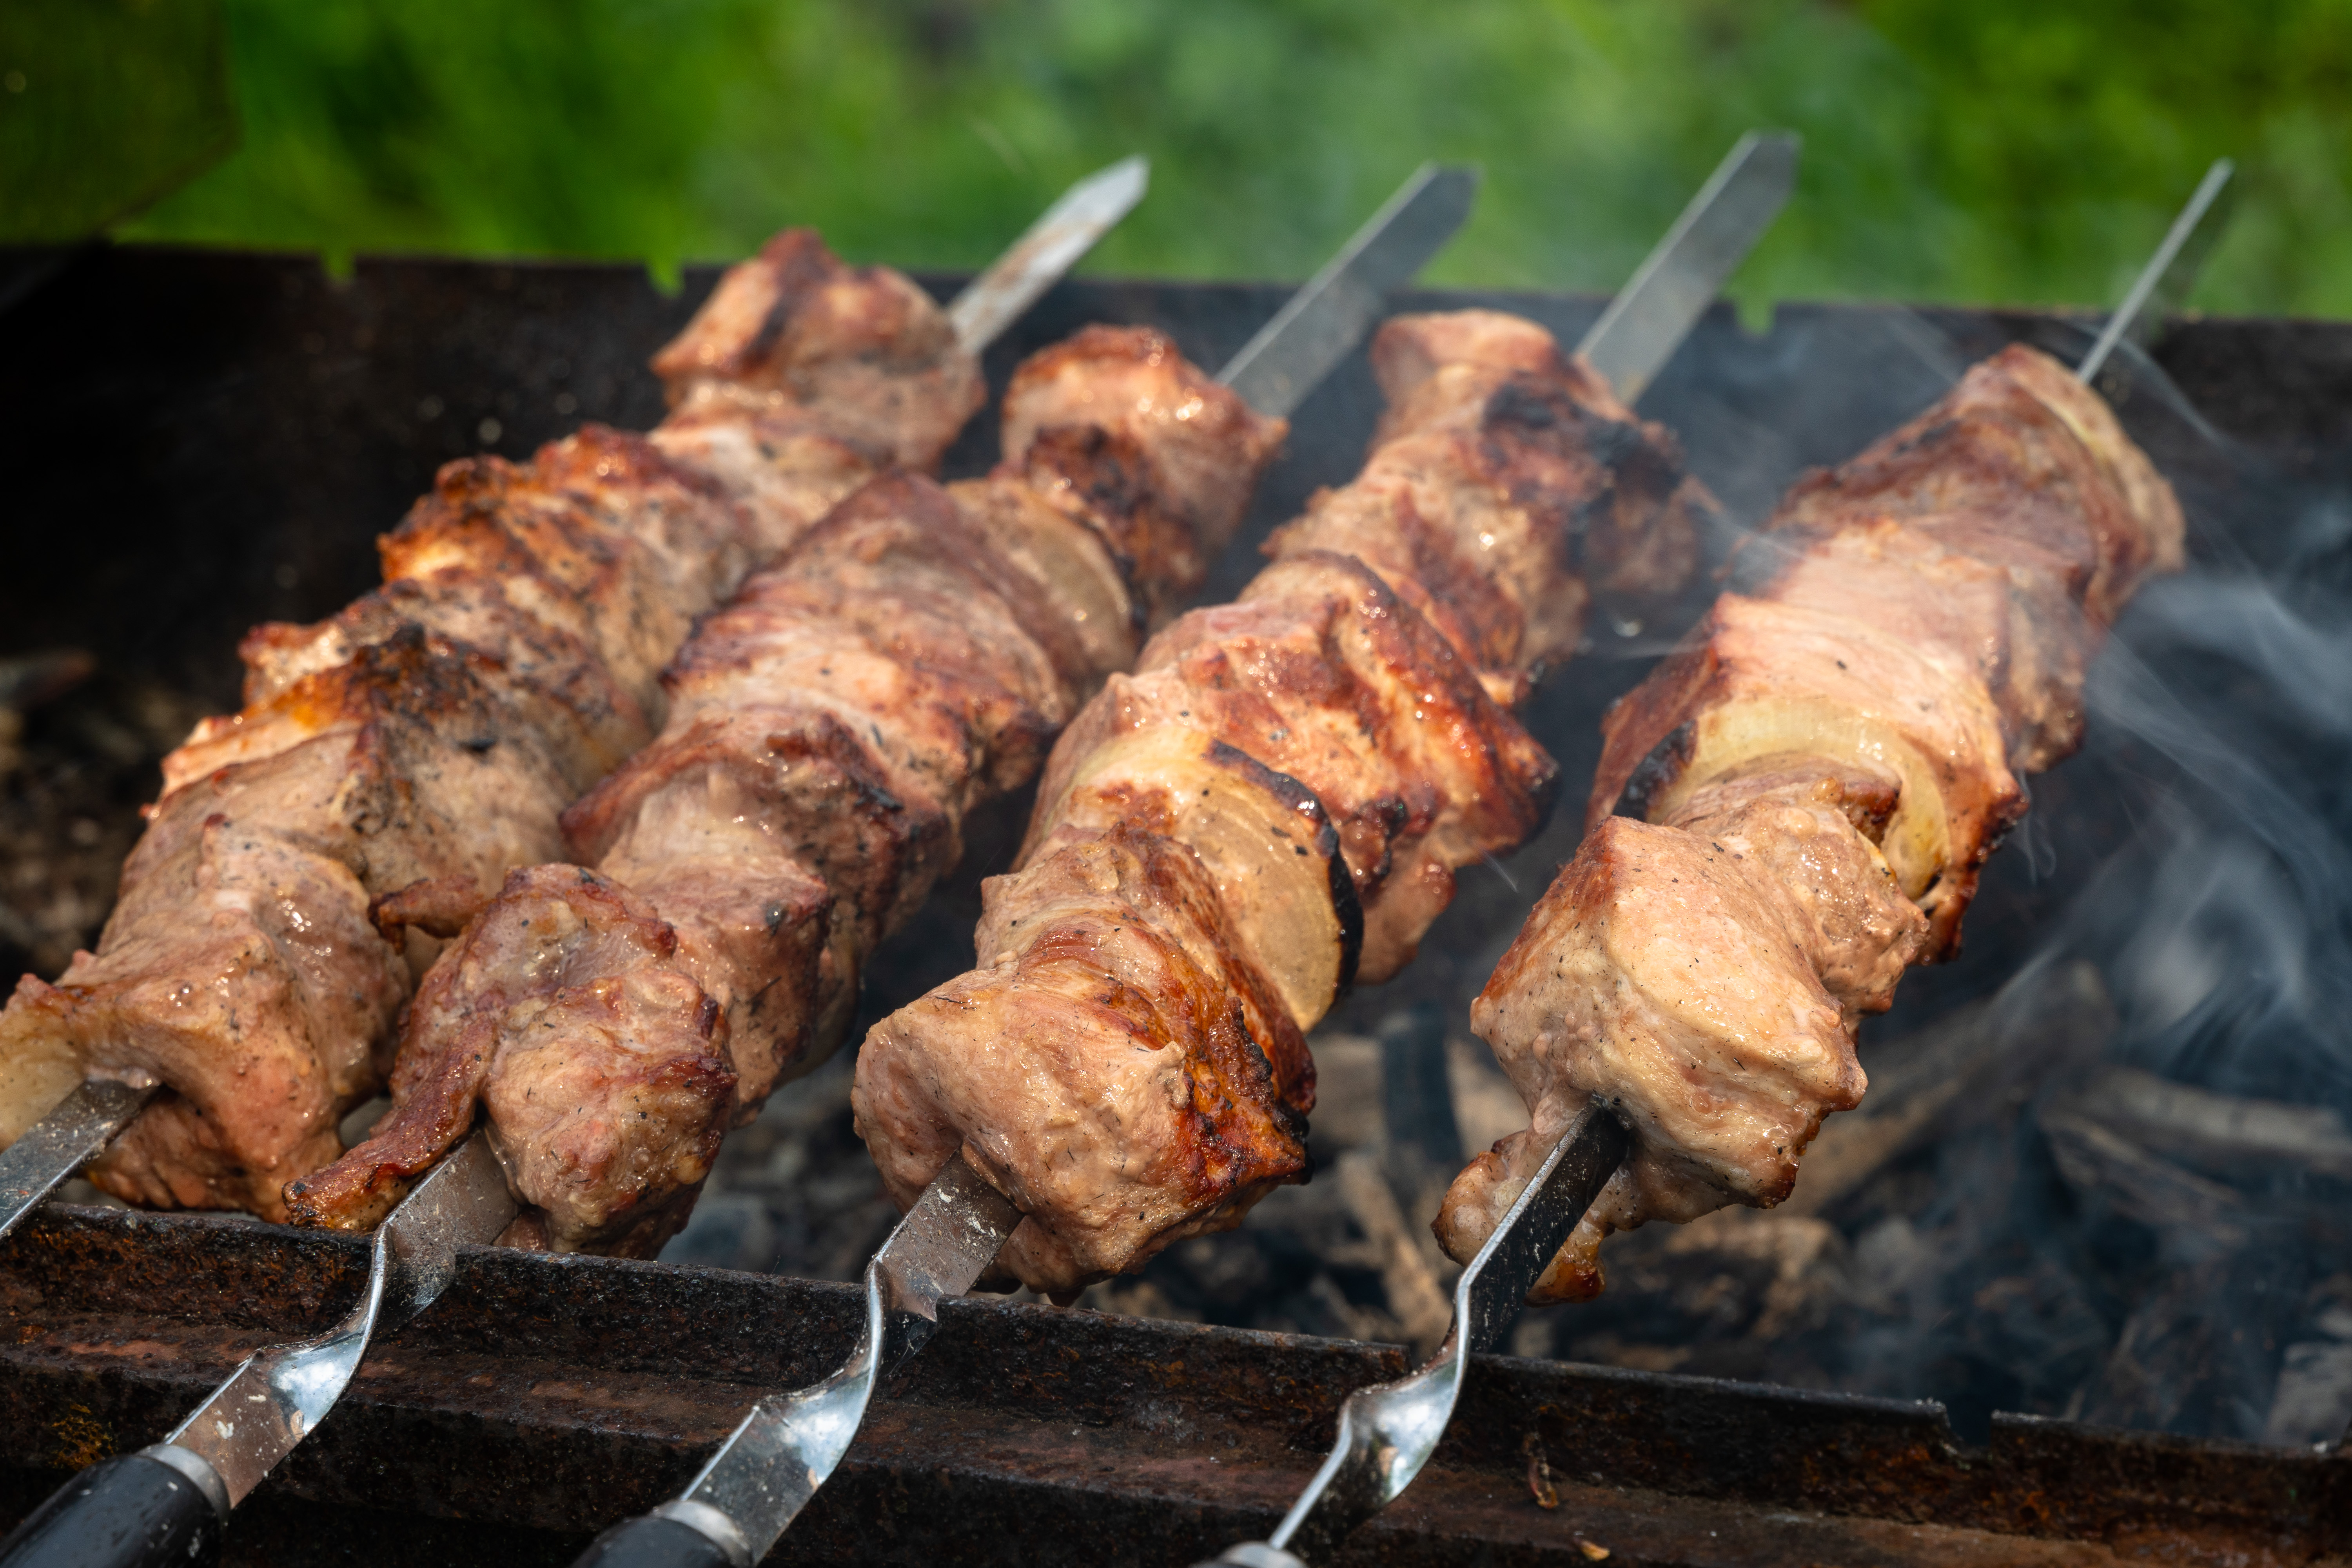
barbecue, meat, skewers, food, frying, coals, picnic, grill, meat barbecue, grilled meat, barbecue season, delicious, summer, Suya, recipe, cuisine, ingredient, dish, roasting, cooking, arrosticini, grilling, shashlik, Anticuchos, souvlaki, brochette, chicken tikka, Shish taouk, skewer, service, finger food, barbecue grill, churrasco food, Sate kambing, yakitori, outdoor grill, souvla, fast food, mixed grill, Kitchen appliance accessory, satay, event, kebab, mediterranean food, Armenian food, delicacy, pork, flesh, Iranian cuisine, Kofte kebab, thai food, barbecue chicken, Outdoor grill rack topper, pakistani cuisine, pincho, street food